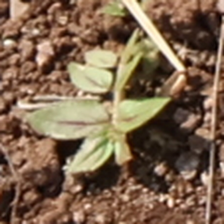
Weed species: Choti_dudhi_(Euphorbia_hirta)